SMS Frithjof

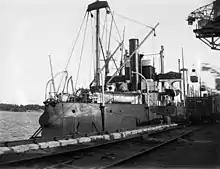
, converted to a merchant vessel, docked at Länsisatama in Helsinki, Finland in the mid-1920s

Following the outbreak of war in July 1914, was recommissioned on 12 August under the command of (Frigate Captain) von Lessel. After the ships were prepared for operations, they were deployed to Germany's North Sea coast on 14 September; five days later, was stationed in the mouth of the Ems, where Lessel took command of the local defense forces. At that time, was also present, along with an auxiliary minelayer unit and several small support vessels. She remained on station there through 1915, though in June she was joined by , whose commander outranked Lessel and therefore replaced him as the local commander. continued to operate in the Ems after VI Squadron was disbanded on 31 August. She nevertheless saw no action during this period.